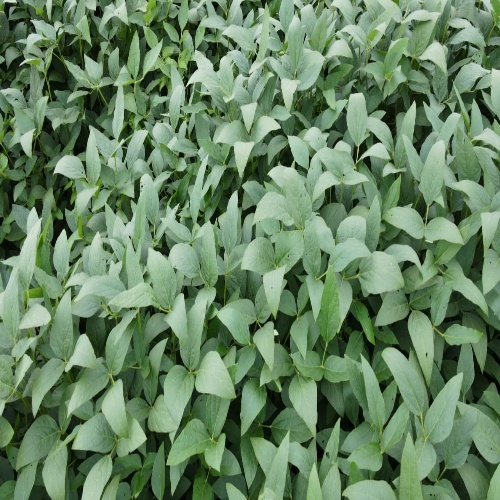
Label: Diabrotica_speciosa